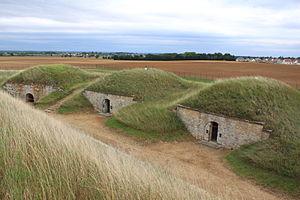
Fort de Beauregard, Fenay, Côte-d'Or, Bourgogne, FRANCE
Le fort de Beauregard, brièvement dénommé fort Fauconnet pendant le ministère Boulanger », appartient au « système Séré de Rivières », ensemble de fortifications bâti à partir de 1874 pour protéger les frontières françaises. Il est un des éléments d'une ceinture de fortifications devant assurer la protection de la place de Dijon.
Une traverse est, en fortification bastionnée ou polygonale, un élément destiné à protéger les défenseurs ou constituer un retranchement.
Le système Séré de Rivières est un ensemble de fortifications bâti à partir de 1874 le long des frontières et des côtes françaises, en métropole ainsi que dans quelques colonies. Ce système défensif remplace les fortifications bastionnées mises en place notamment par Vauban. Il doit son nom à son concepteur et promoteur, le général Raymond Adolphe Séré de Rivières.